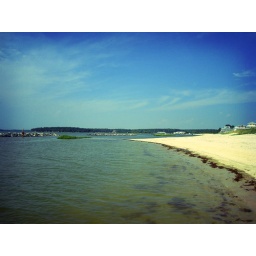
beach by my parents' house in Cape Charles